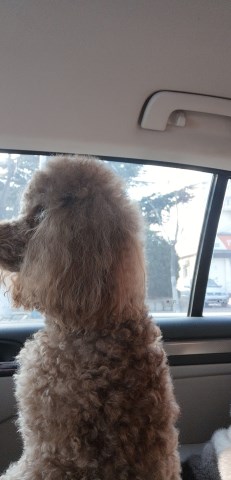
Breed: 7449-n000128-teddy